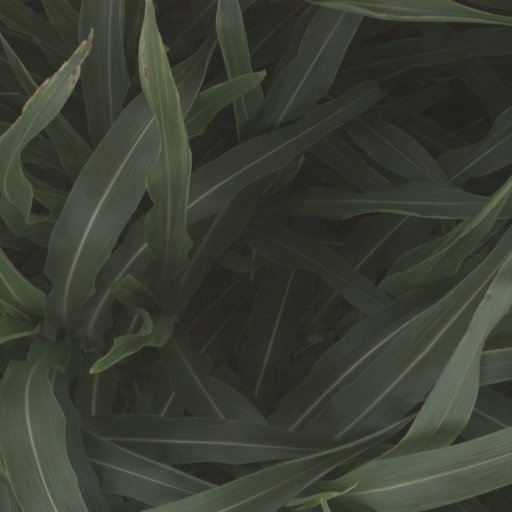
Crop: sorghum